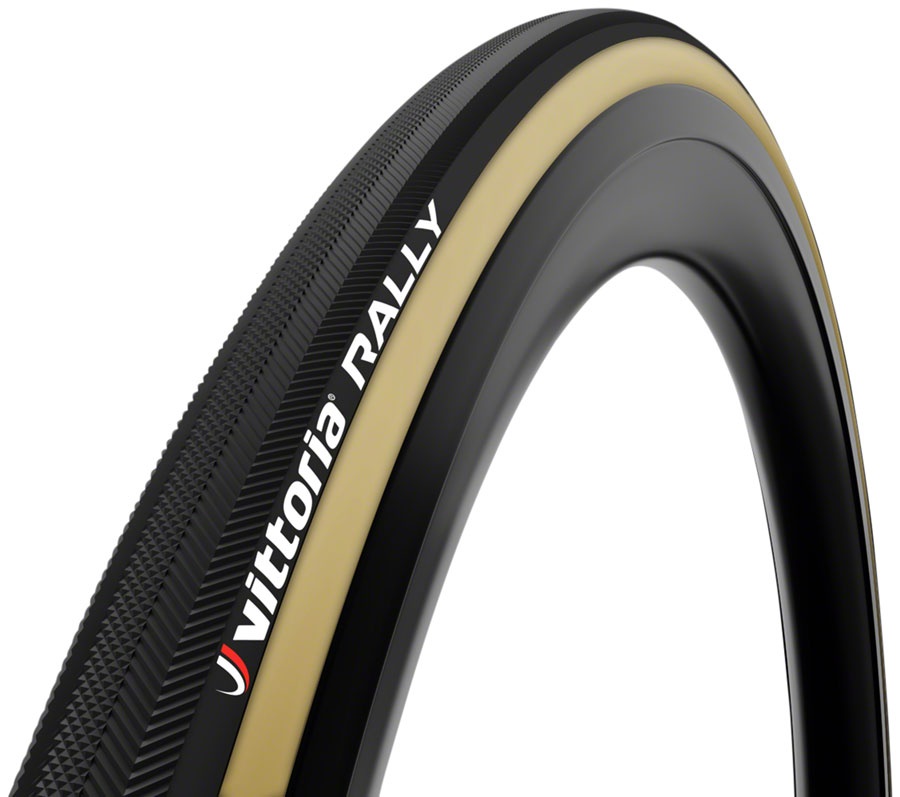
Vittoria Rally Tire - 700 x 25 Tubular Folding Black/Tan
Brand: Vittoria
.top{margin-bottom:30px;}.top li{margin-left:5%;margin-right:5%;margin-top:10px;line-height:120%;list-style-position:outside;} Vittoria Rally Tire - 700 x 25 Tubular Folding Black/Tan. This value oriented tubular is intended to be used while training to help the race day tires stay clean and safe. Durable cotton casing for extended training life Rubber compound provides performance and longevity File pattern center tread Herringbone shoulder tread table{border-collapse:collapse;width:100%;}td{text-align: left;padding: 8px;font-weight:350;}tr:nth-child(even){background-color:#f2f2f2}th{background-color:#eb212e;color:white;text-align:left;padding:8px;}.desc ul{font-size:24px;font-weight:600;margin-left:-25px;padding-top:35px;border-top:3px solid #f0f0f0;}.desc li{list-style:none;border-bottom:4px solid #eb212e;width:142px;} TECH SPECS Color Black/Tan Flat Protection Tread TPI 220 Weight 310 Defined Color Black ISO Width (mm) 25 ISO Diameter 622 / Road / 29" Tire Intended Use Road Tire Diameter 700c Tire Bead Folding Valve Core Fixed Labeled Size 700 x 25 Tire Type Tubular PSI 130
Category: Sporting Goods > Outdoor Recreation > Cycling > Bicycle Parts > Bicycle Tires > Tubular Tires